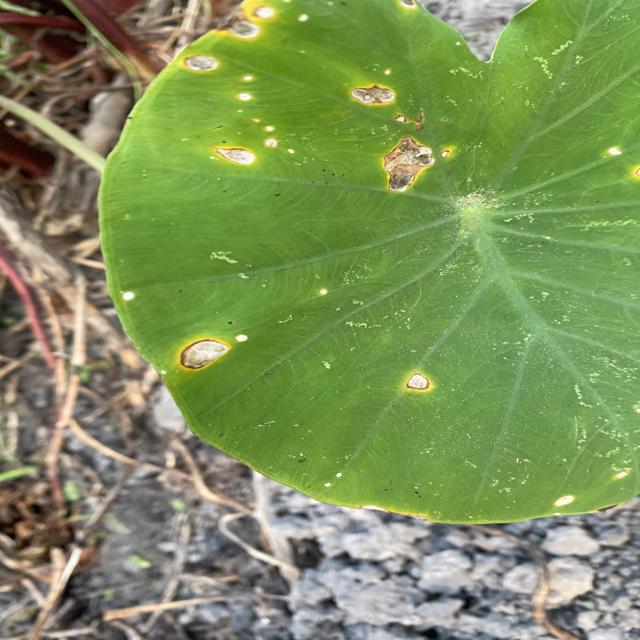
Label: Mid_Blight